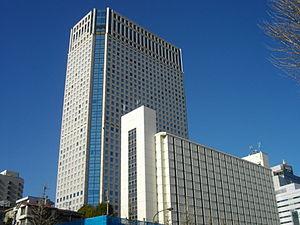
Le Shinagawa Prince Hotel est un complexe hôtelier japonais situé dans le quartier de Tokyo appelé Shinagawa. Situé en face de la gare de Shinagawa, il peut accueillir au sein de ses quatre tours un total de 3 679 visiteurs. Le complexe comporte en outre 19 restaurants, un multiplexe de dix salles, un cabaret, un bowling, une piscine couverte, des courts de tennis couverts et un centre de golf également couvert. Il inclut aussi un aquarium public appelé Epson Aqua Stadium.